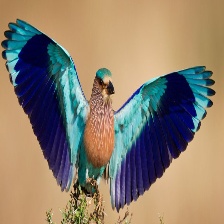
Species: INDIAN ROLLER
Scientific name: CORACIAS BENGHALENSIS